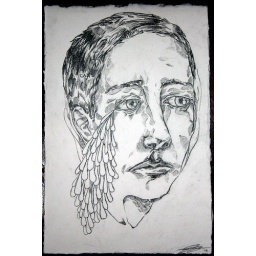
The light in the window is a crack in the sky (#1)